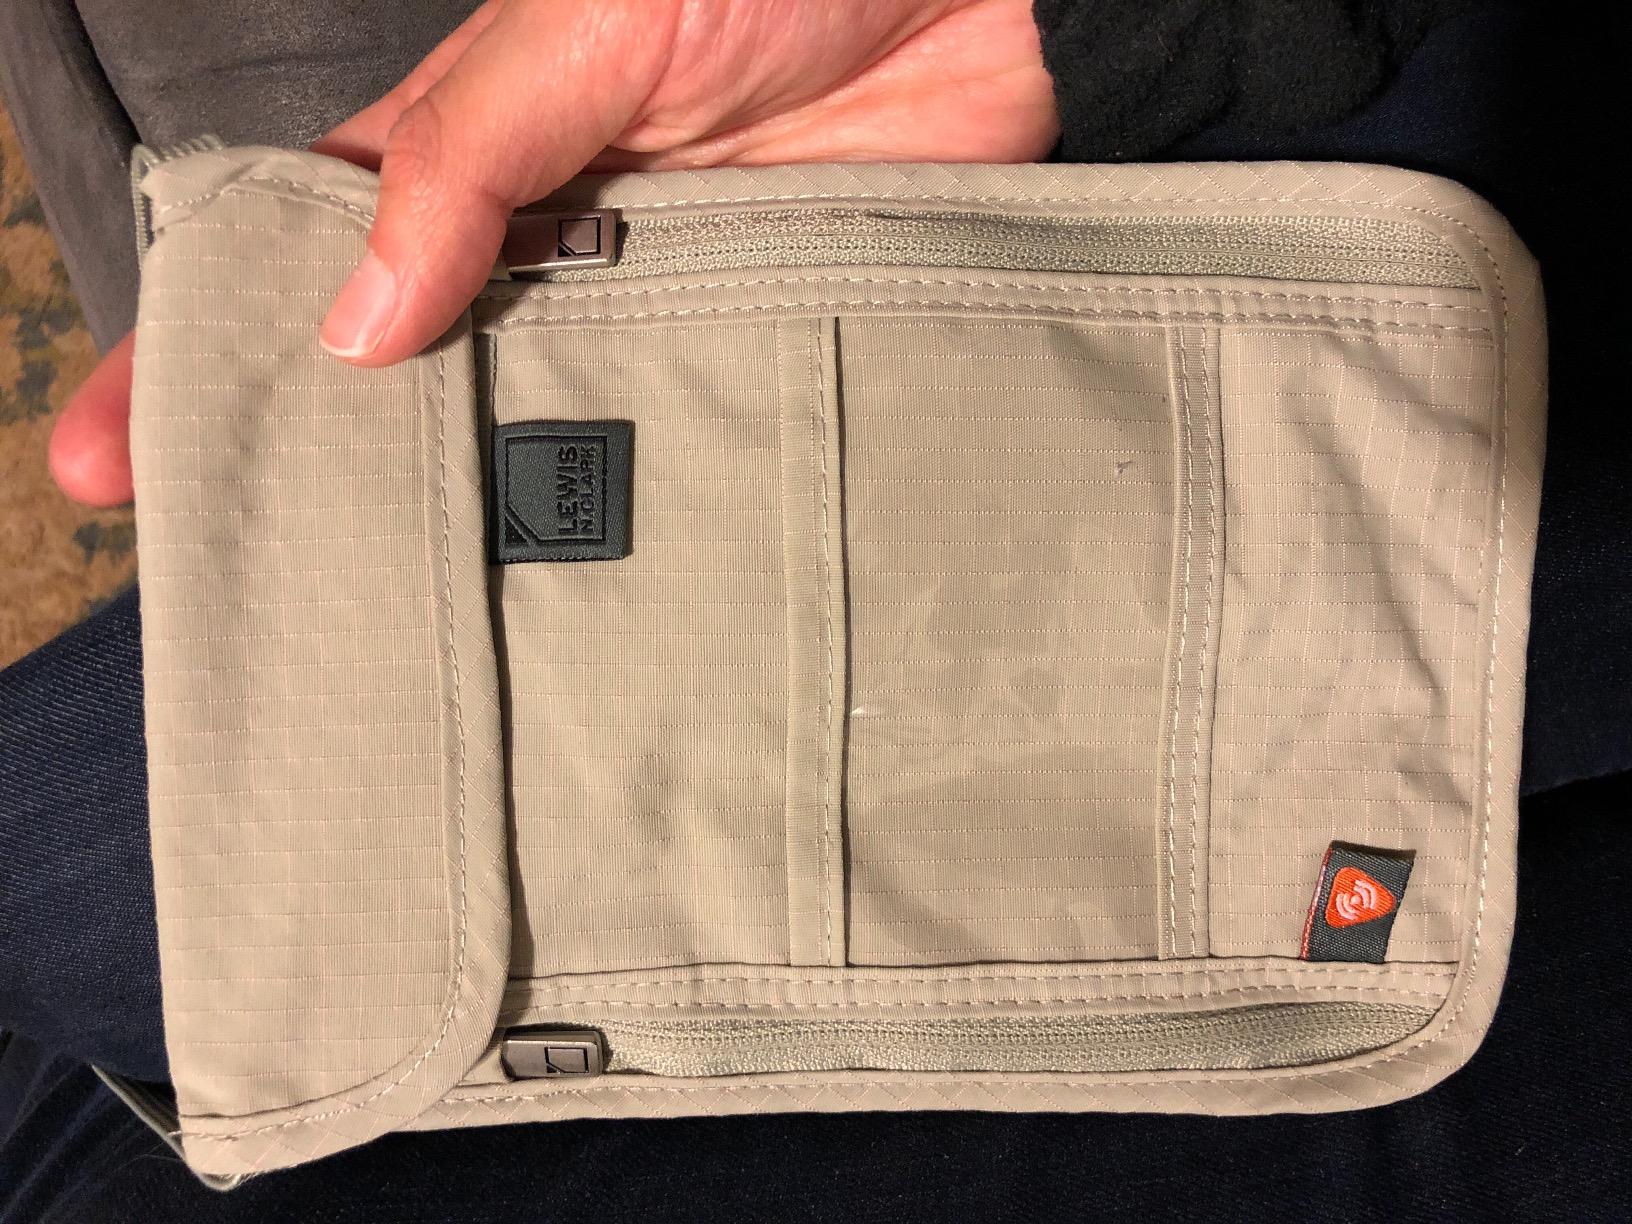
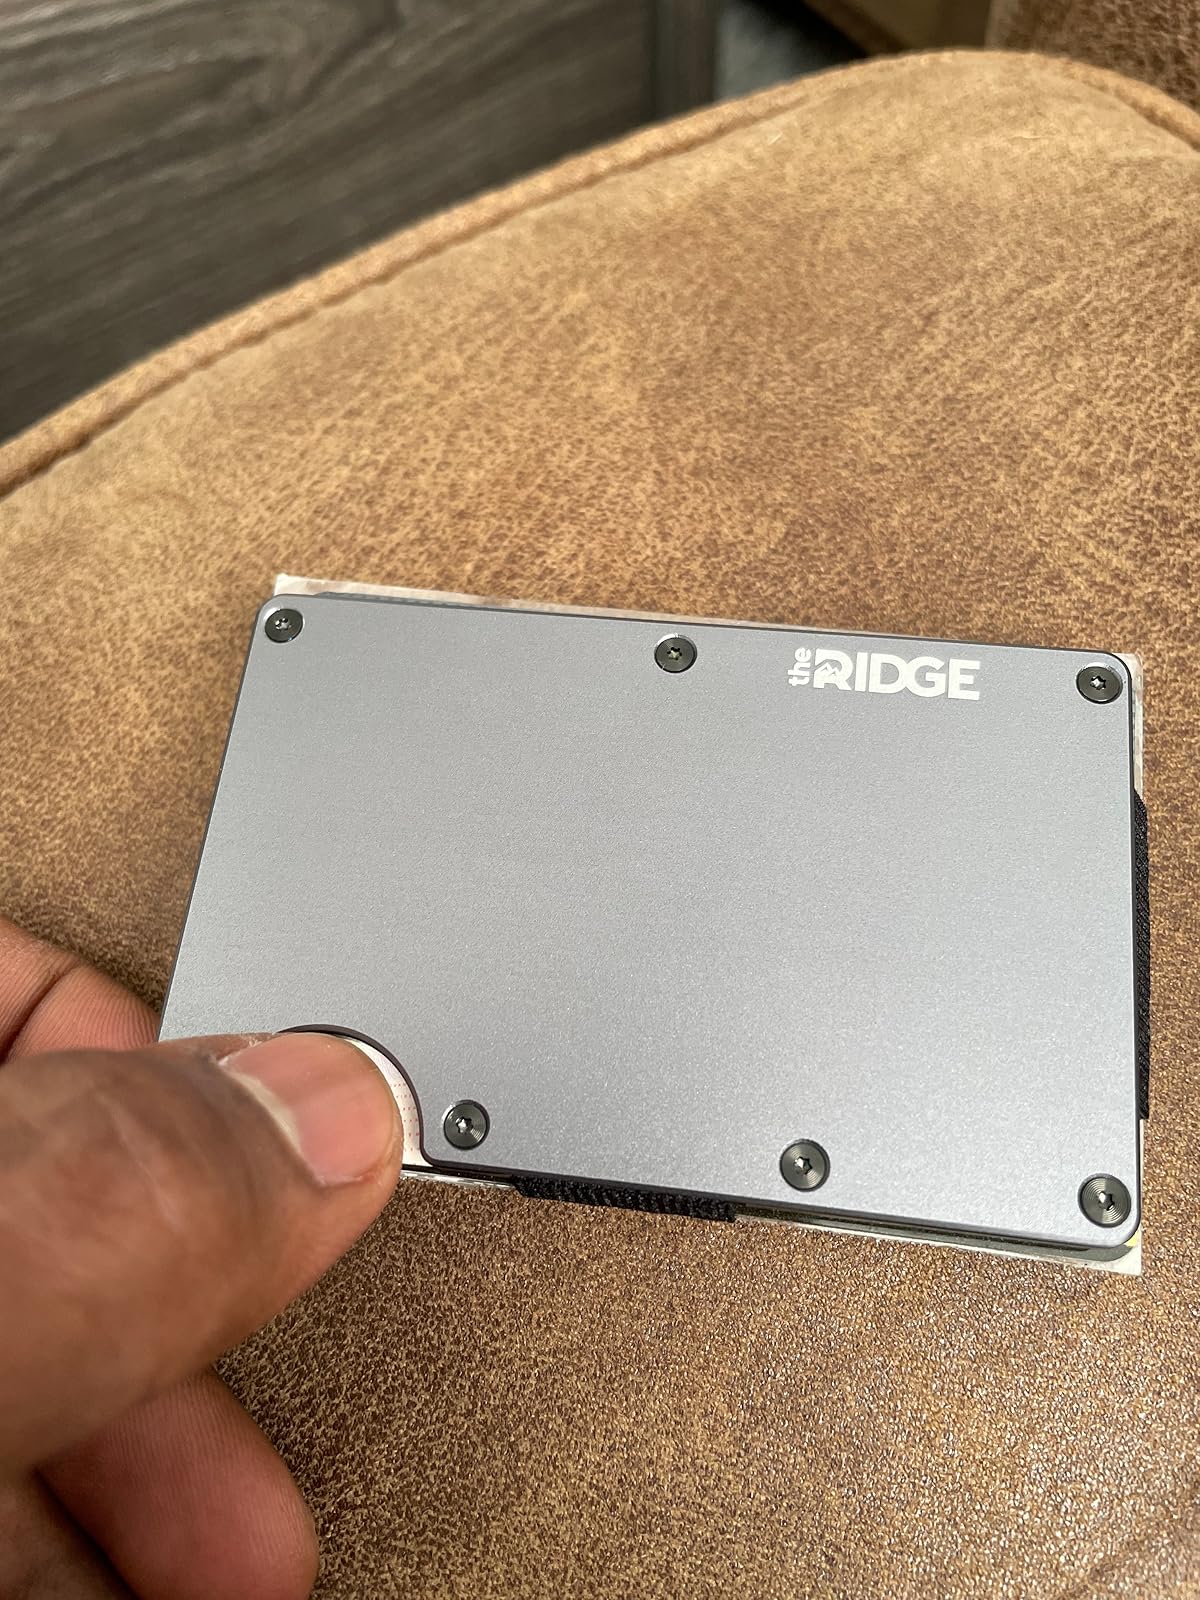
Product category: accessories_wallet
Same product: no